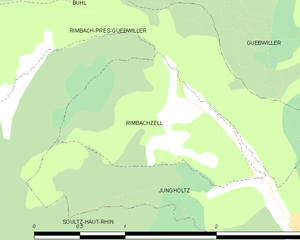
Carte des communes françaises